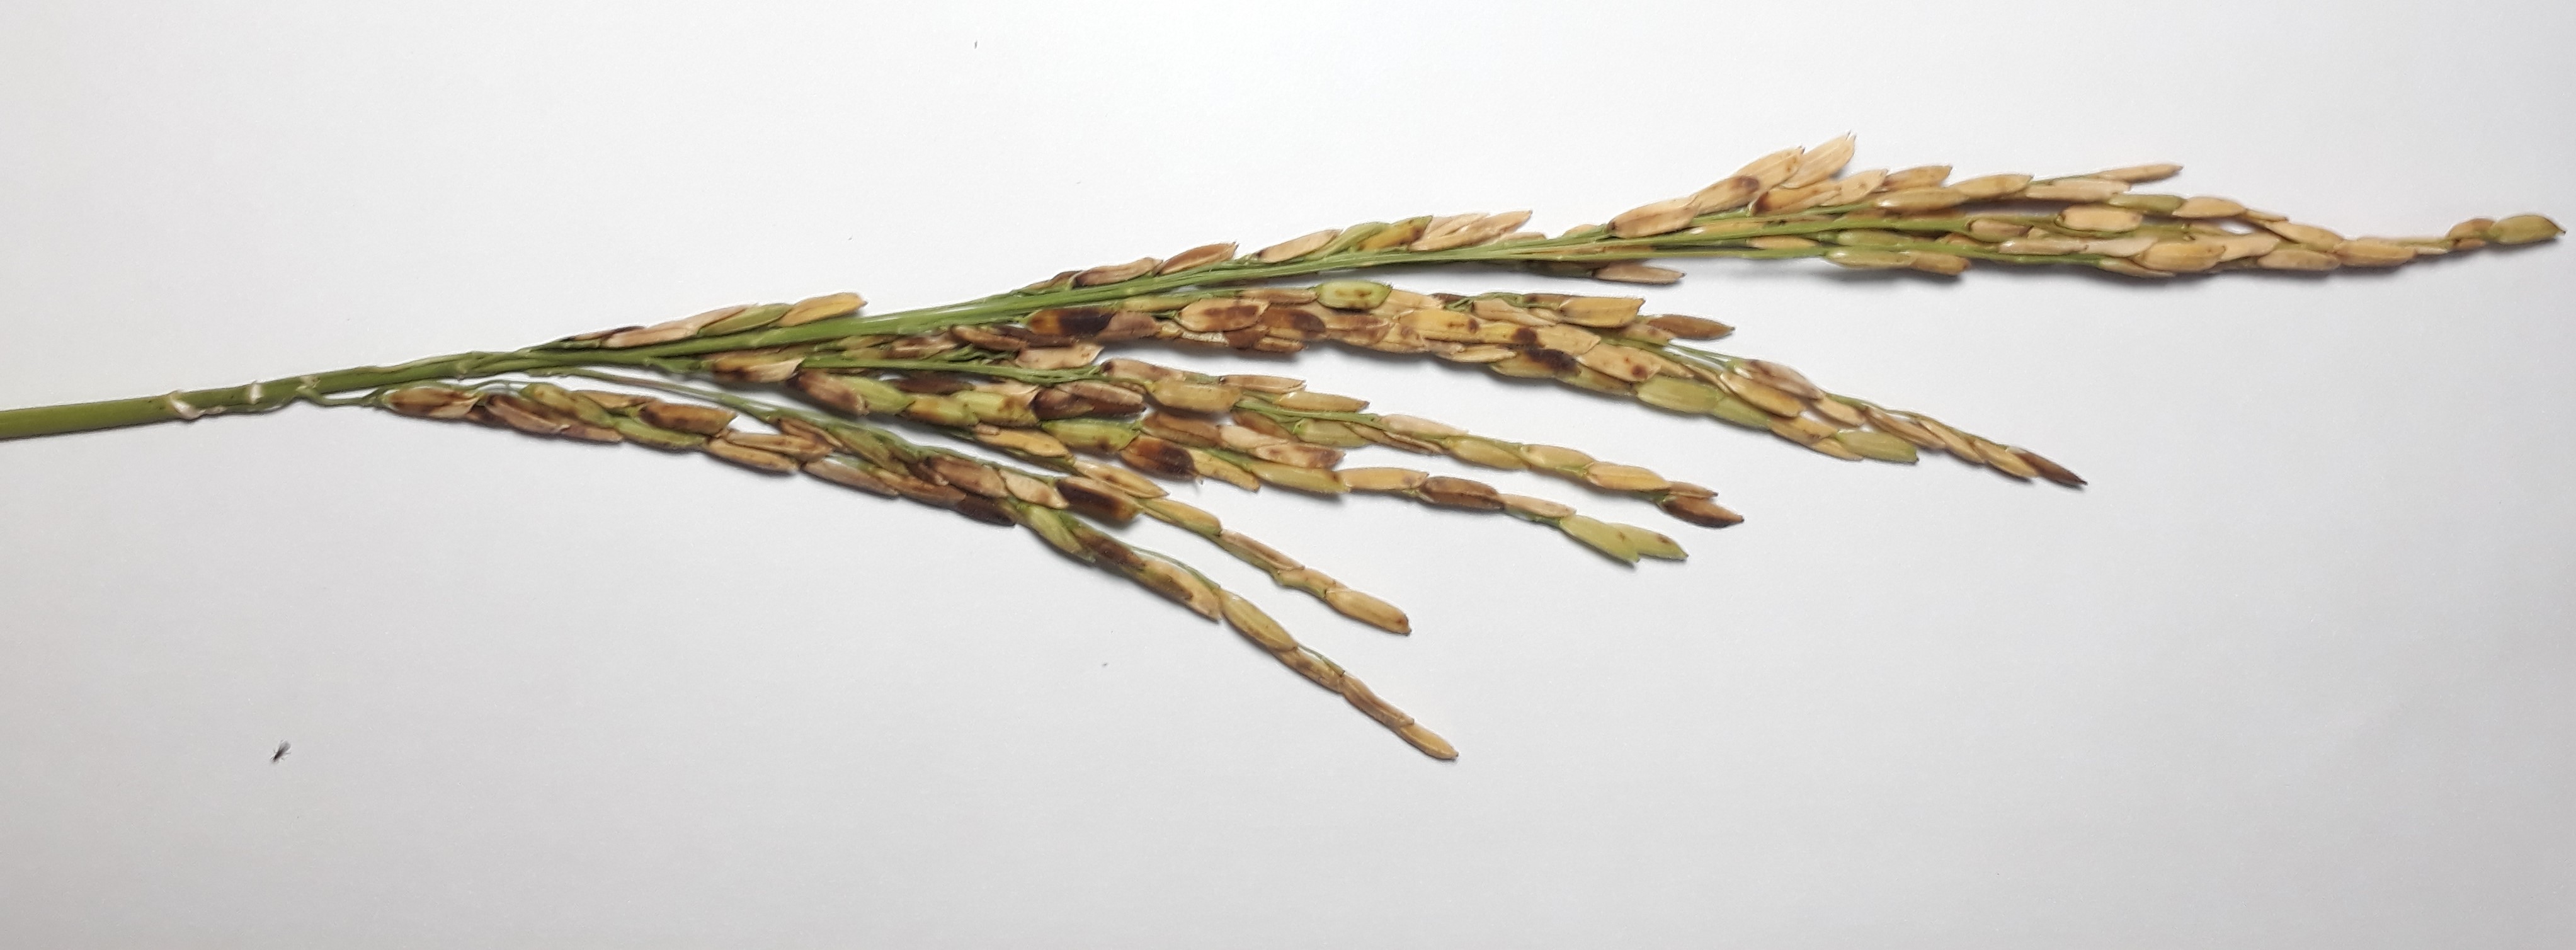
Label: Very Damage